Jesuit College of Ingolstadt

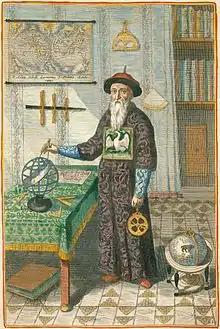
Johann Adam Schall von Bell sent the college Chinese astronomical material.

During the Age of Enlightenment, which can be roughly dated from the end of the Thirty Years' War to the start of the French Revolution in 1789, many thinkers believed that reason would free people from the suffering that they believed had been caused by superstition and religious oppression.